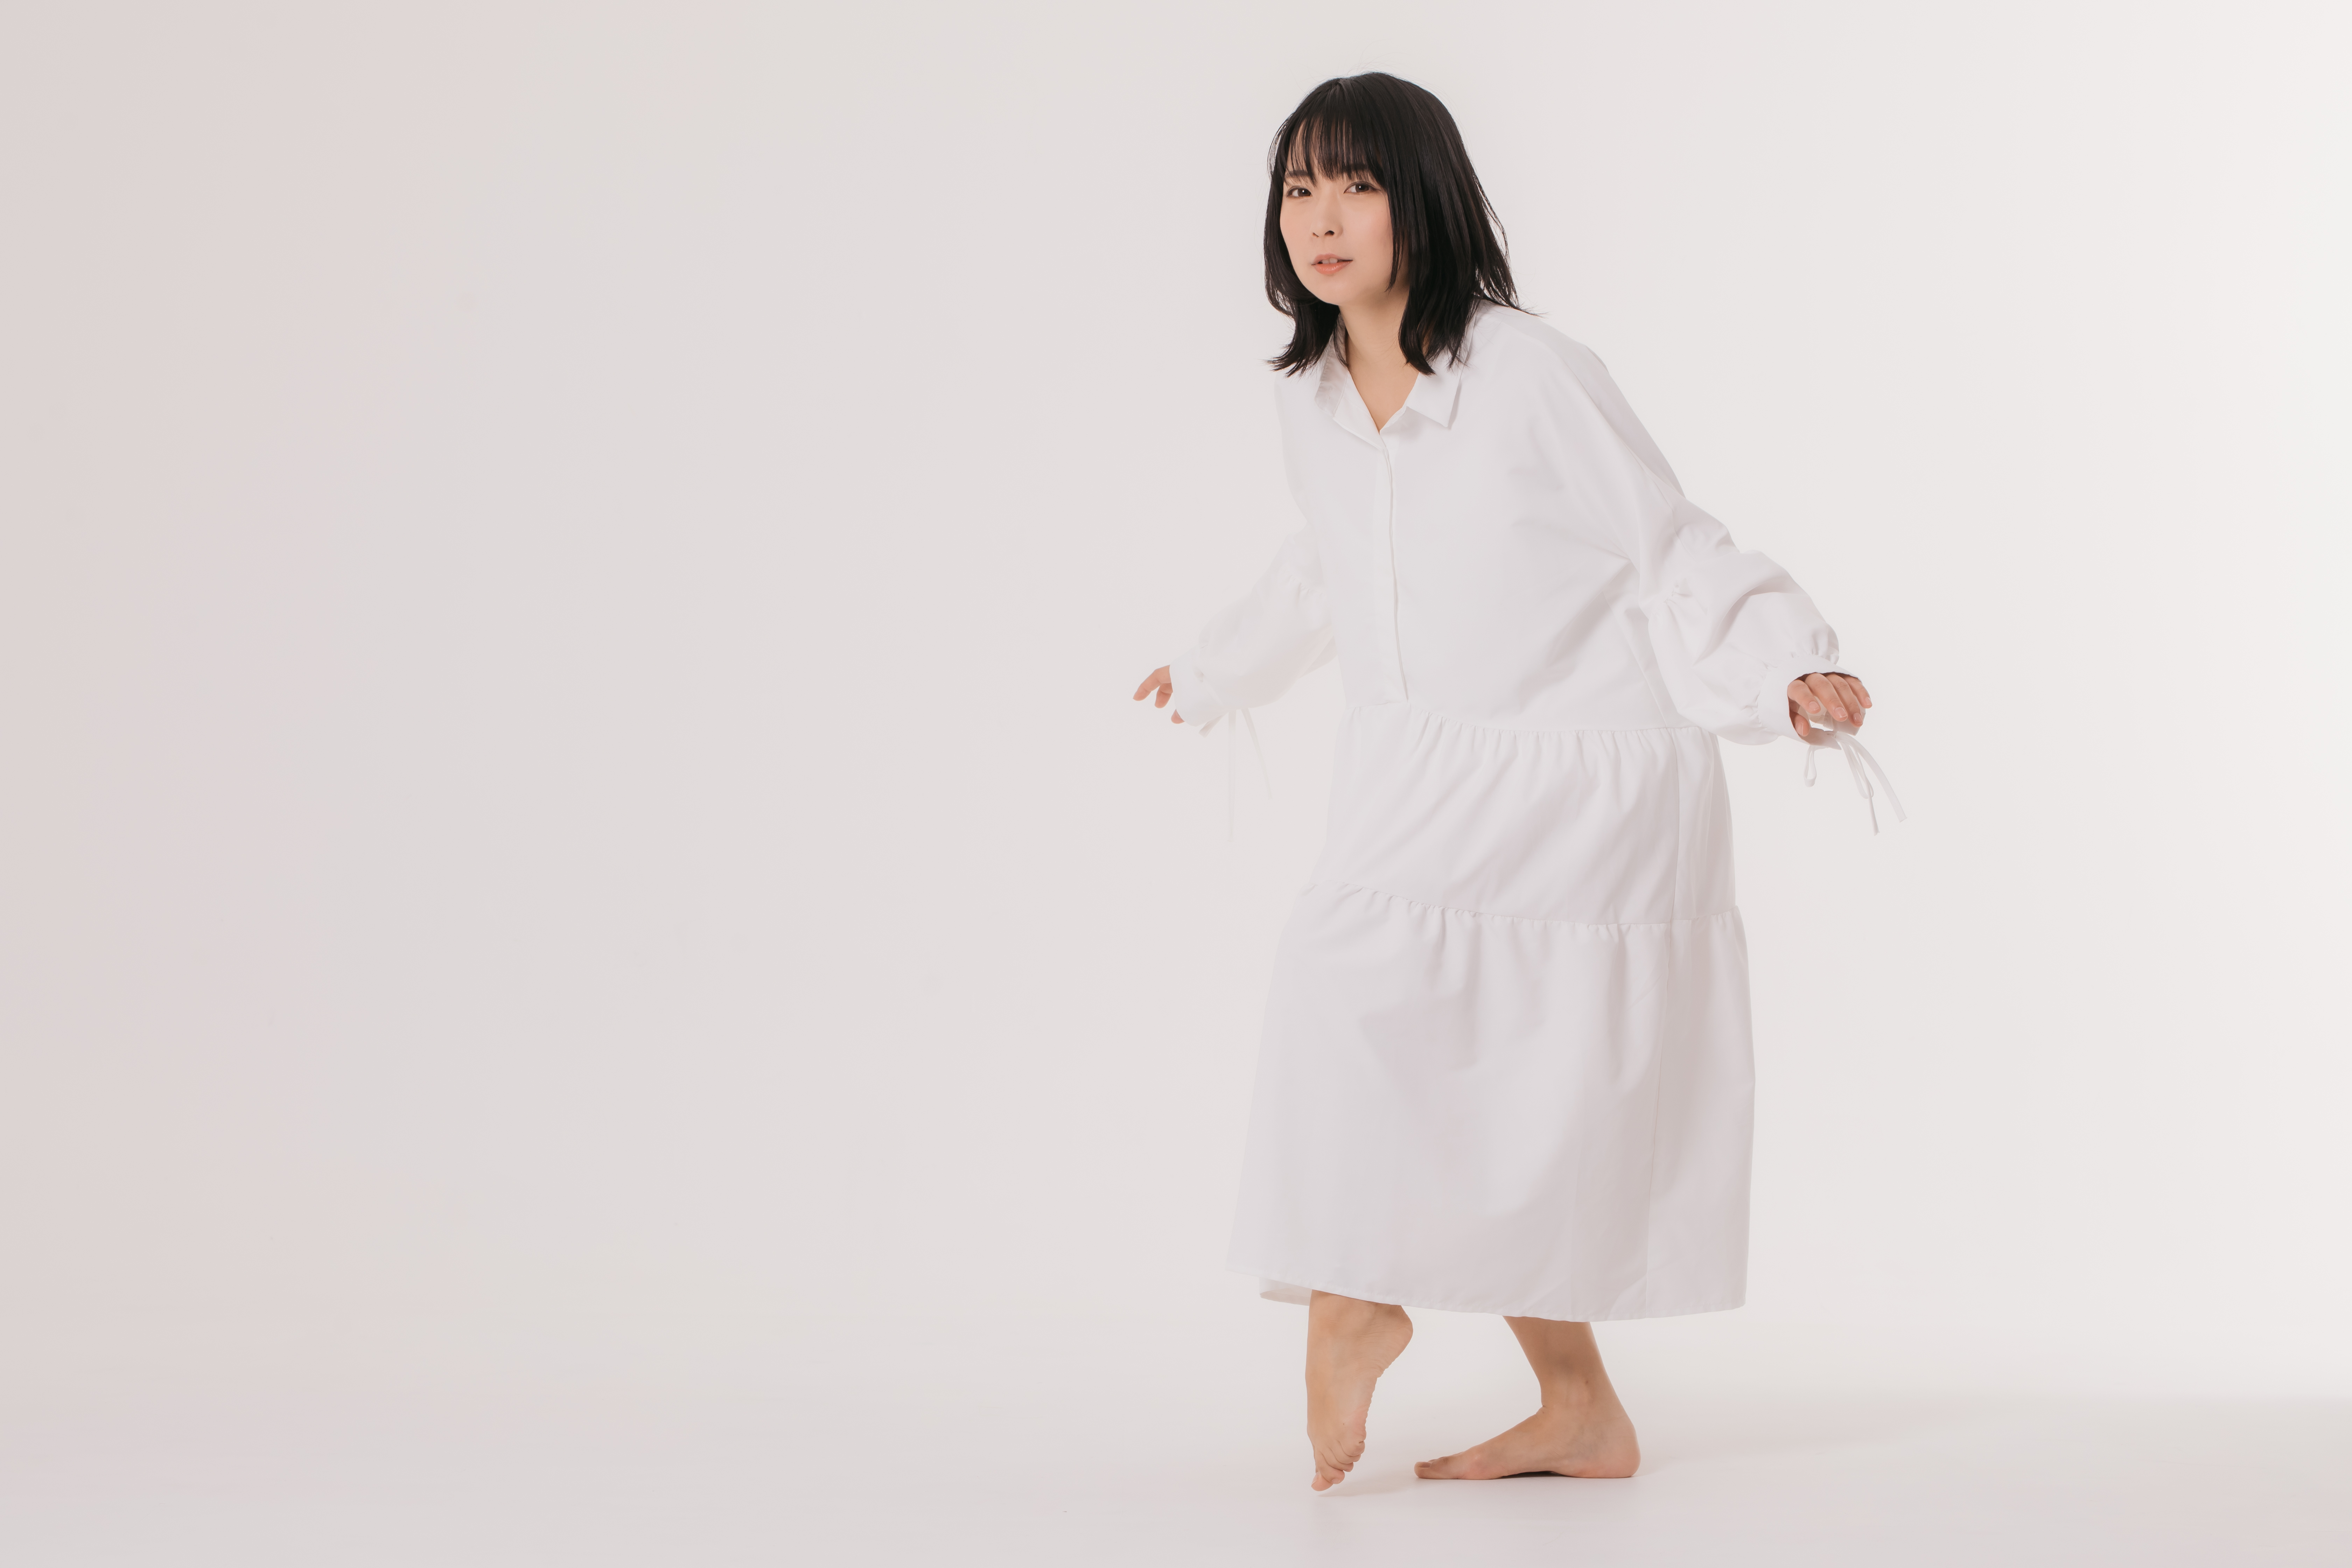
woman, white, clothing, robe, nightwear, dress, outerwear, sleeve, formal wear, neck, uniform, gown, costume, nightgown